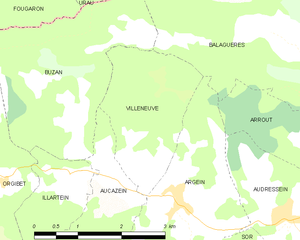
Carte des communes françaises: Villeneuve